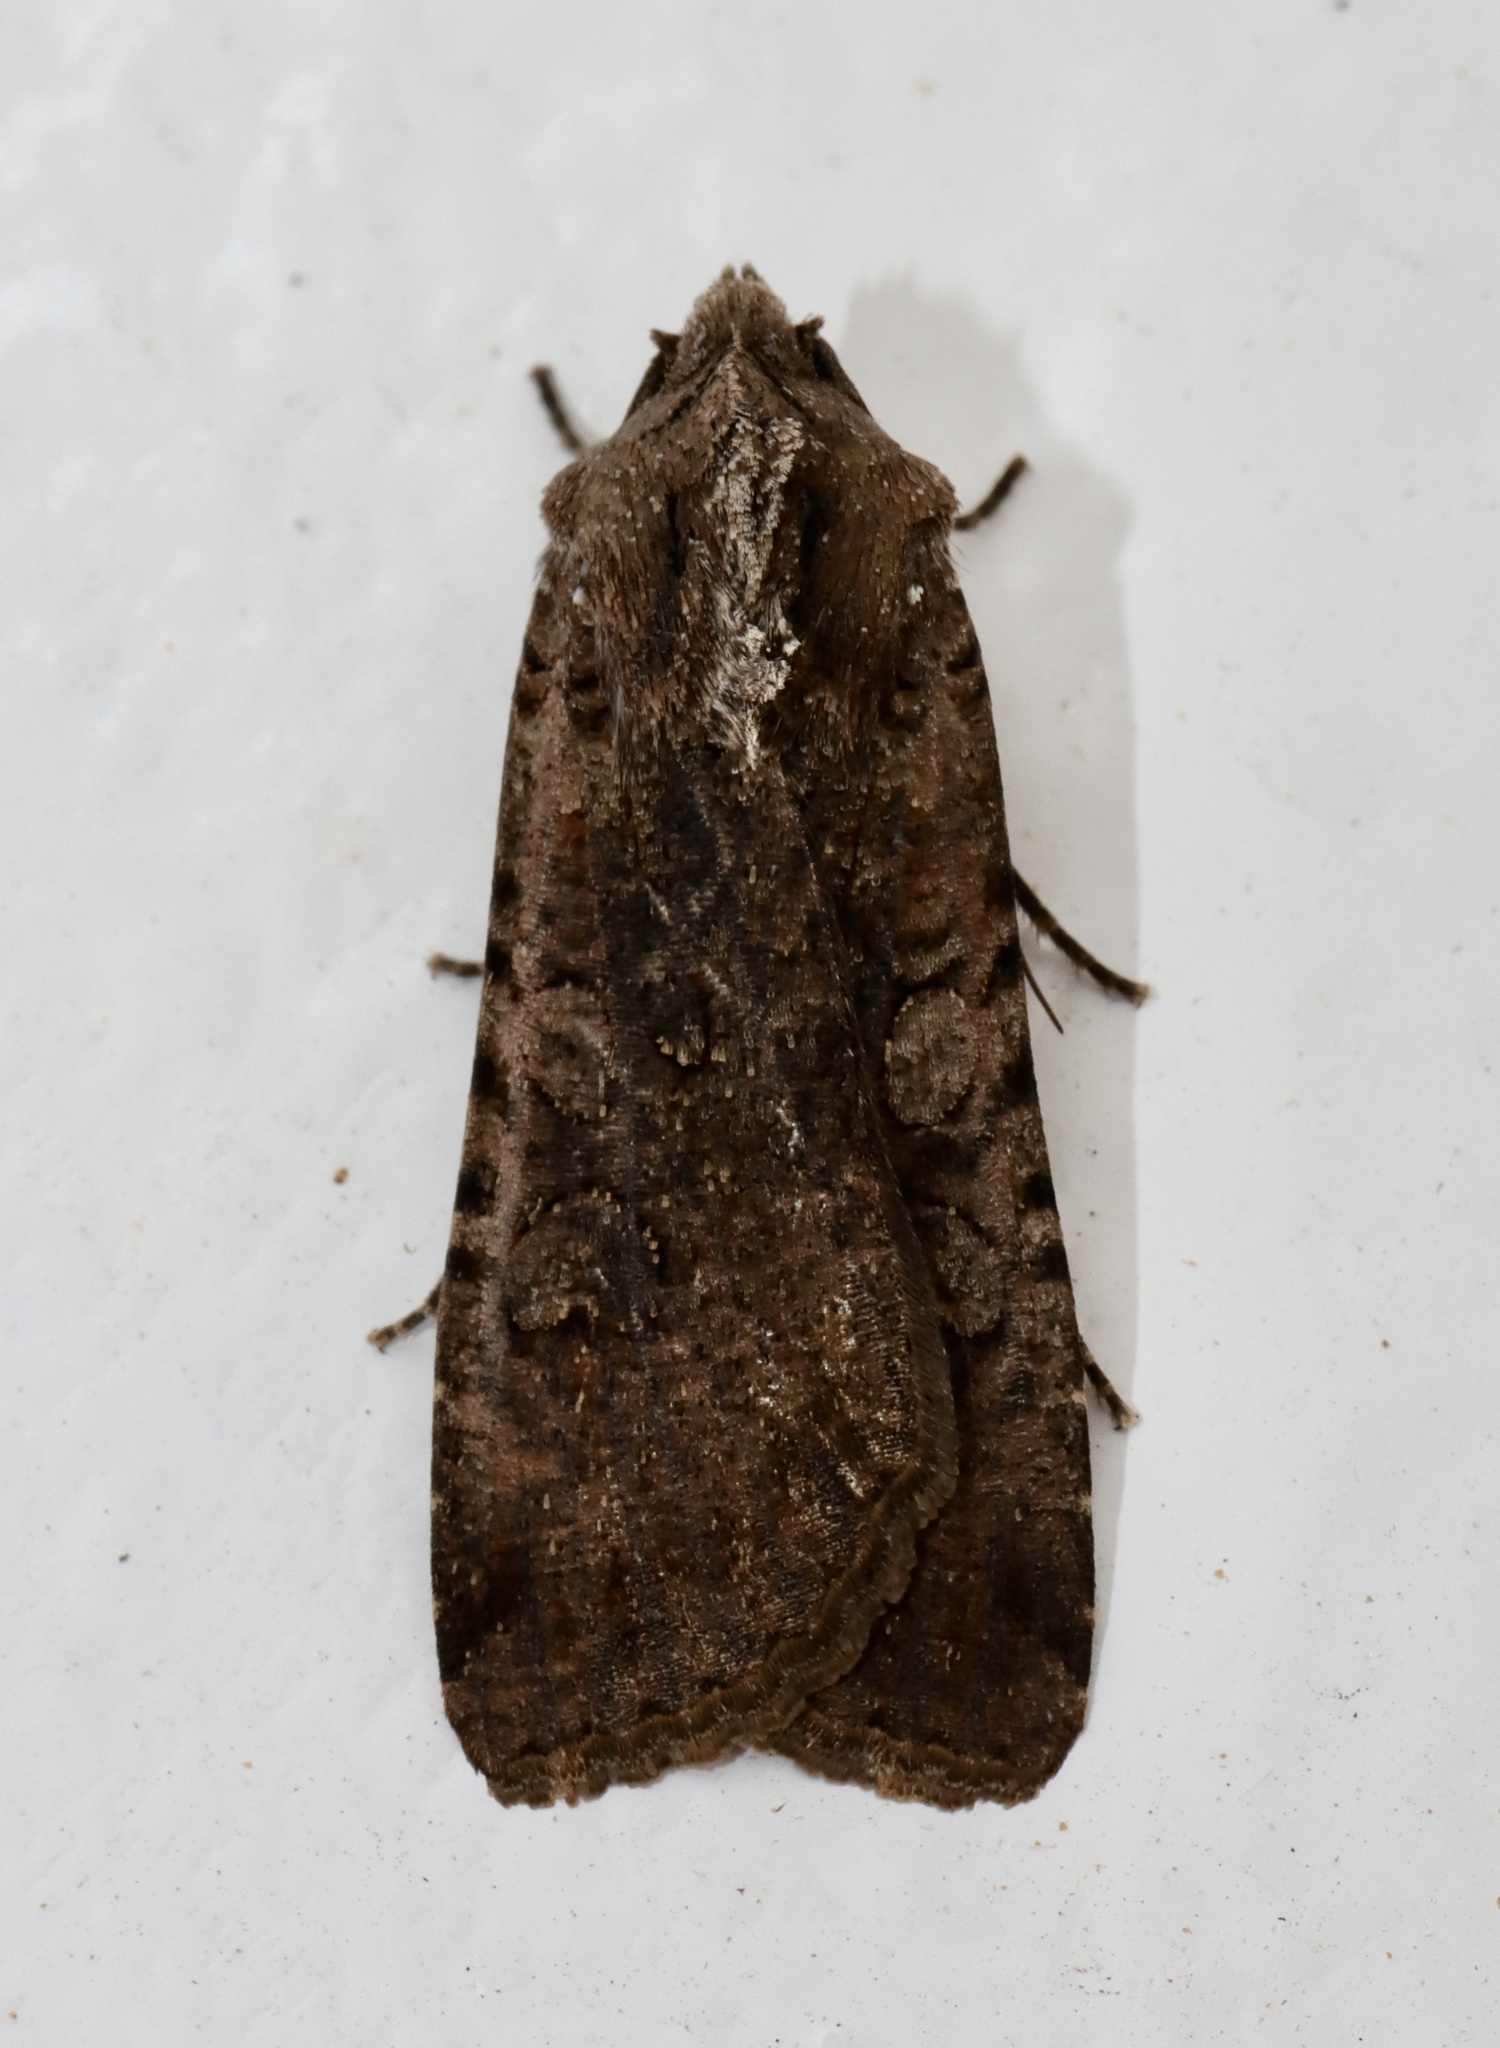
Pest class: cutworms